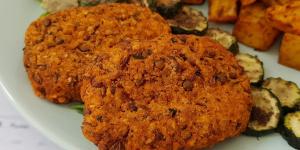
filetes rusos veganos de lentejas y avena